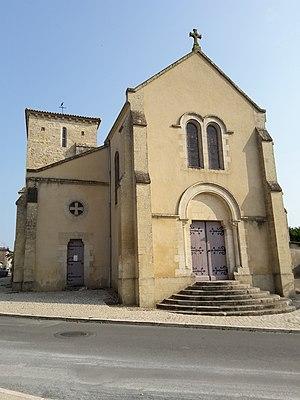
Église de la Chapelle-Thireuil avec son clocher du XIIeme siècle
Beugnon-Thireuil est une commune nouvelle française résultant de la fusion — au 1ᵉʳ janvier 2019 — des communes du Beugnon et de La Chapelle-Thireuil, située dans le département des Deux-Sèvres, en région Nouvelle-Aquitaine.
La Chapelle-Thireuil est une ancienne commune française, située dans le département des Deux-Sèvres en région Nouvelle-Aquitaine. Le 1ᵉʳ janvier 2019, elle devient commune déléguée de la commune nouvelle de Beugnon-Thireuil dont elle est le chef-lieu.